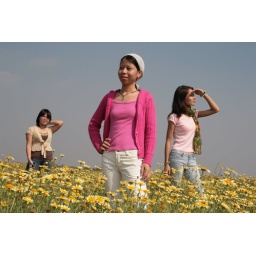
trip to flower field in Bac Ninh